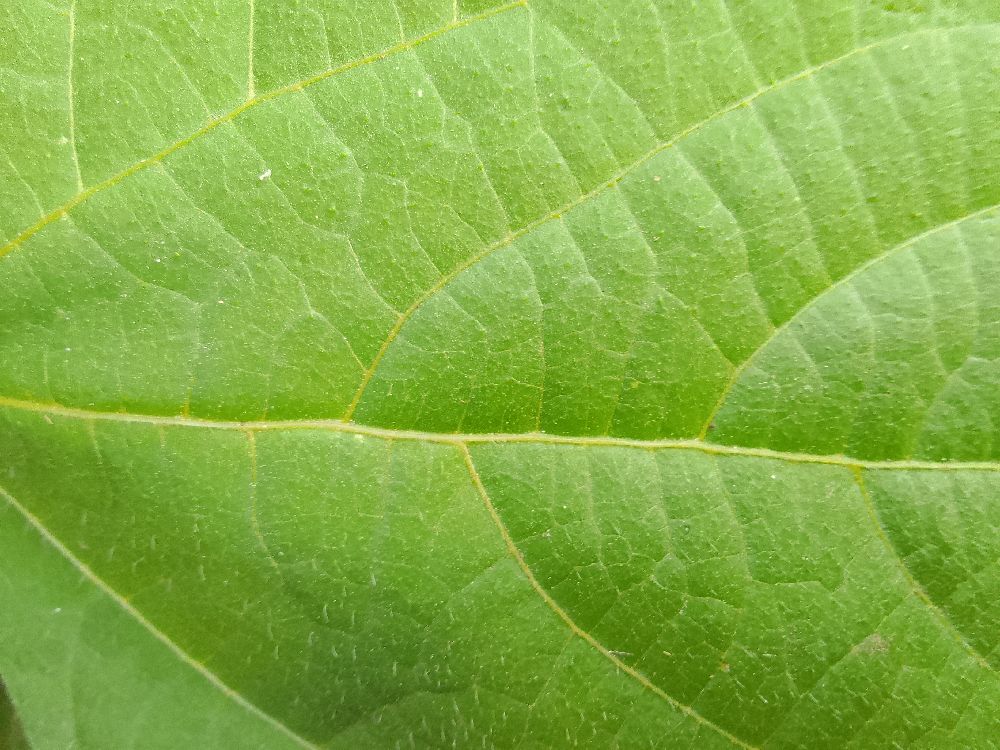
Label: healthy